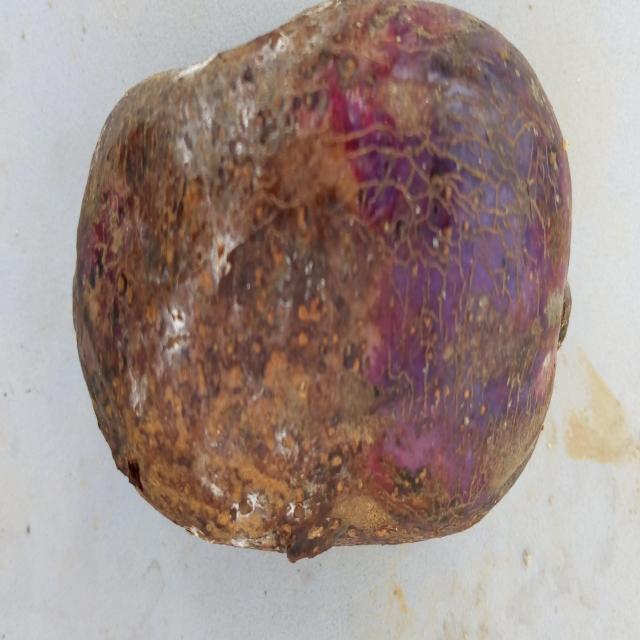
Plum grade: spotted